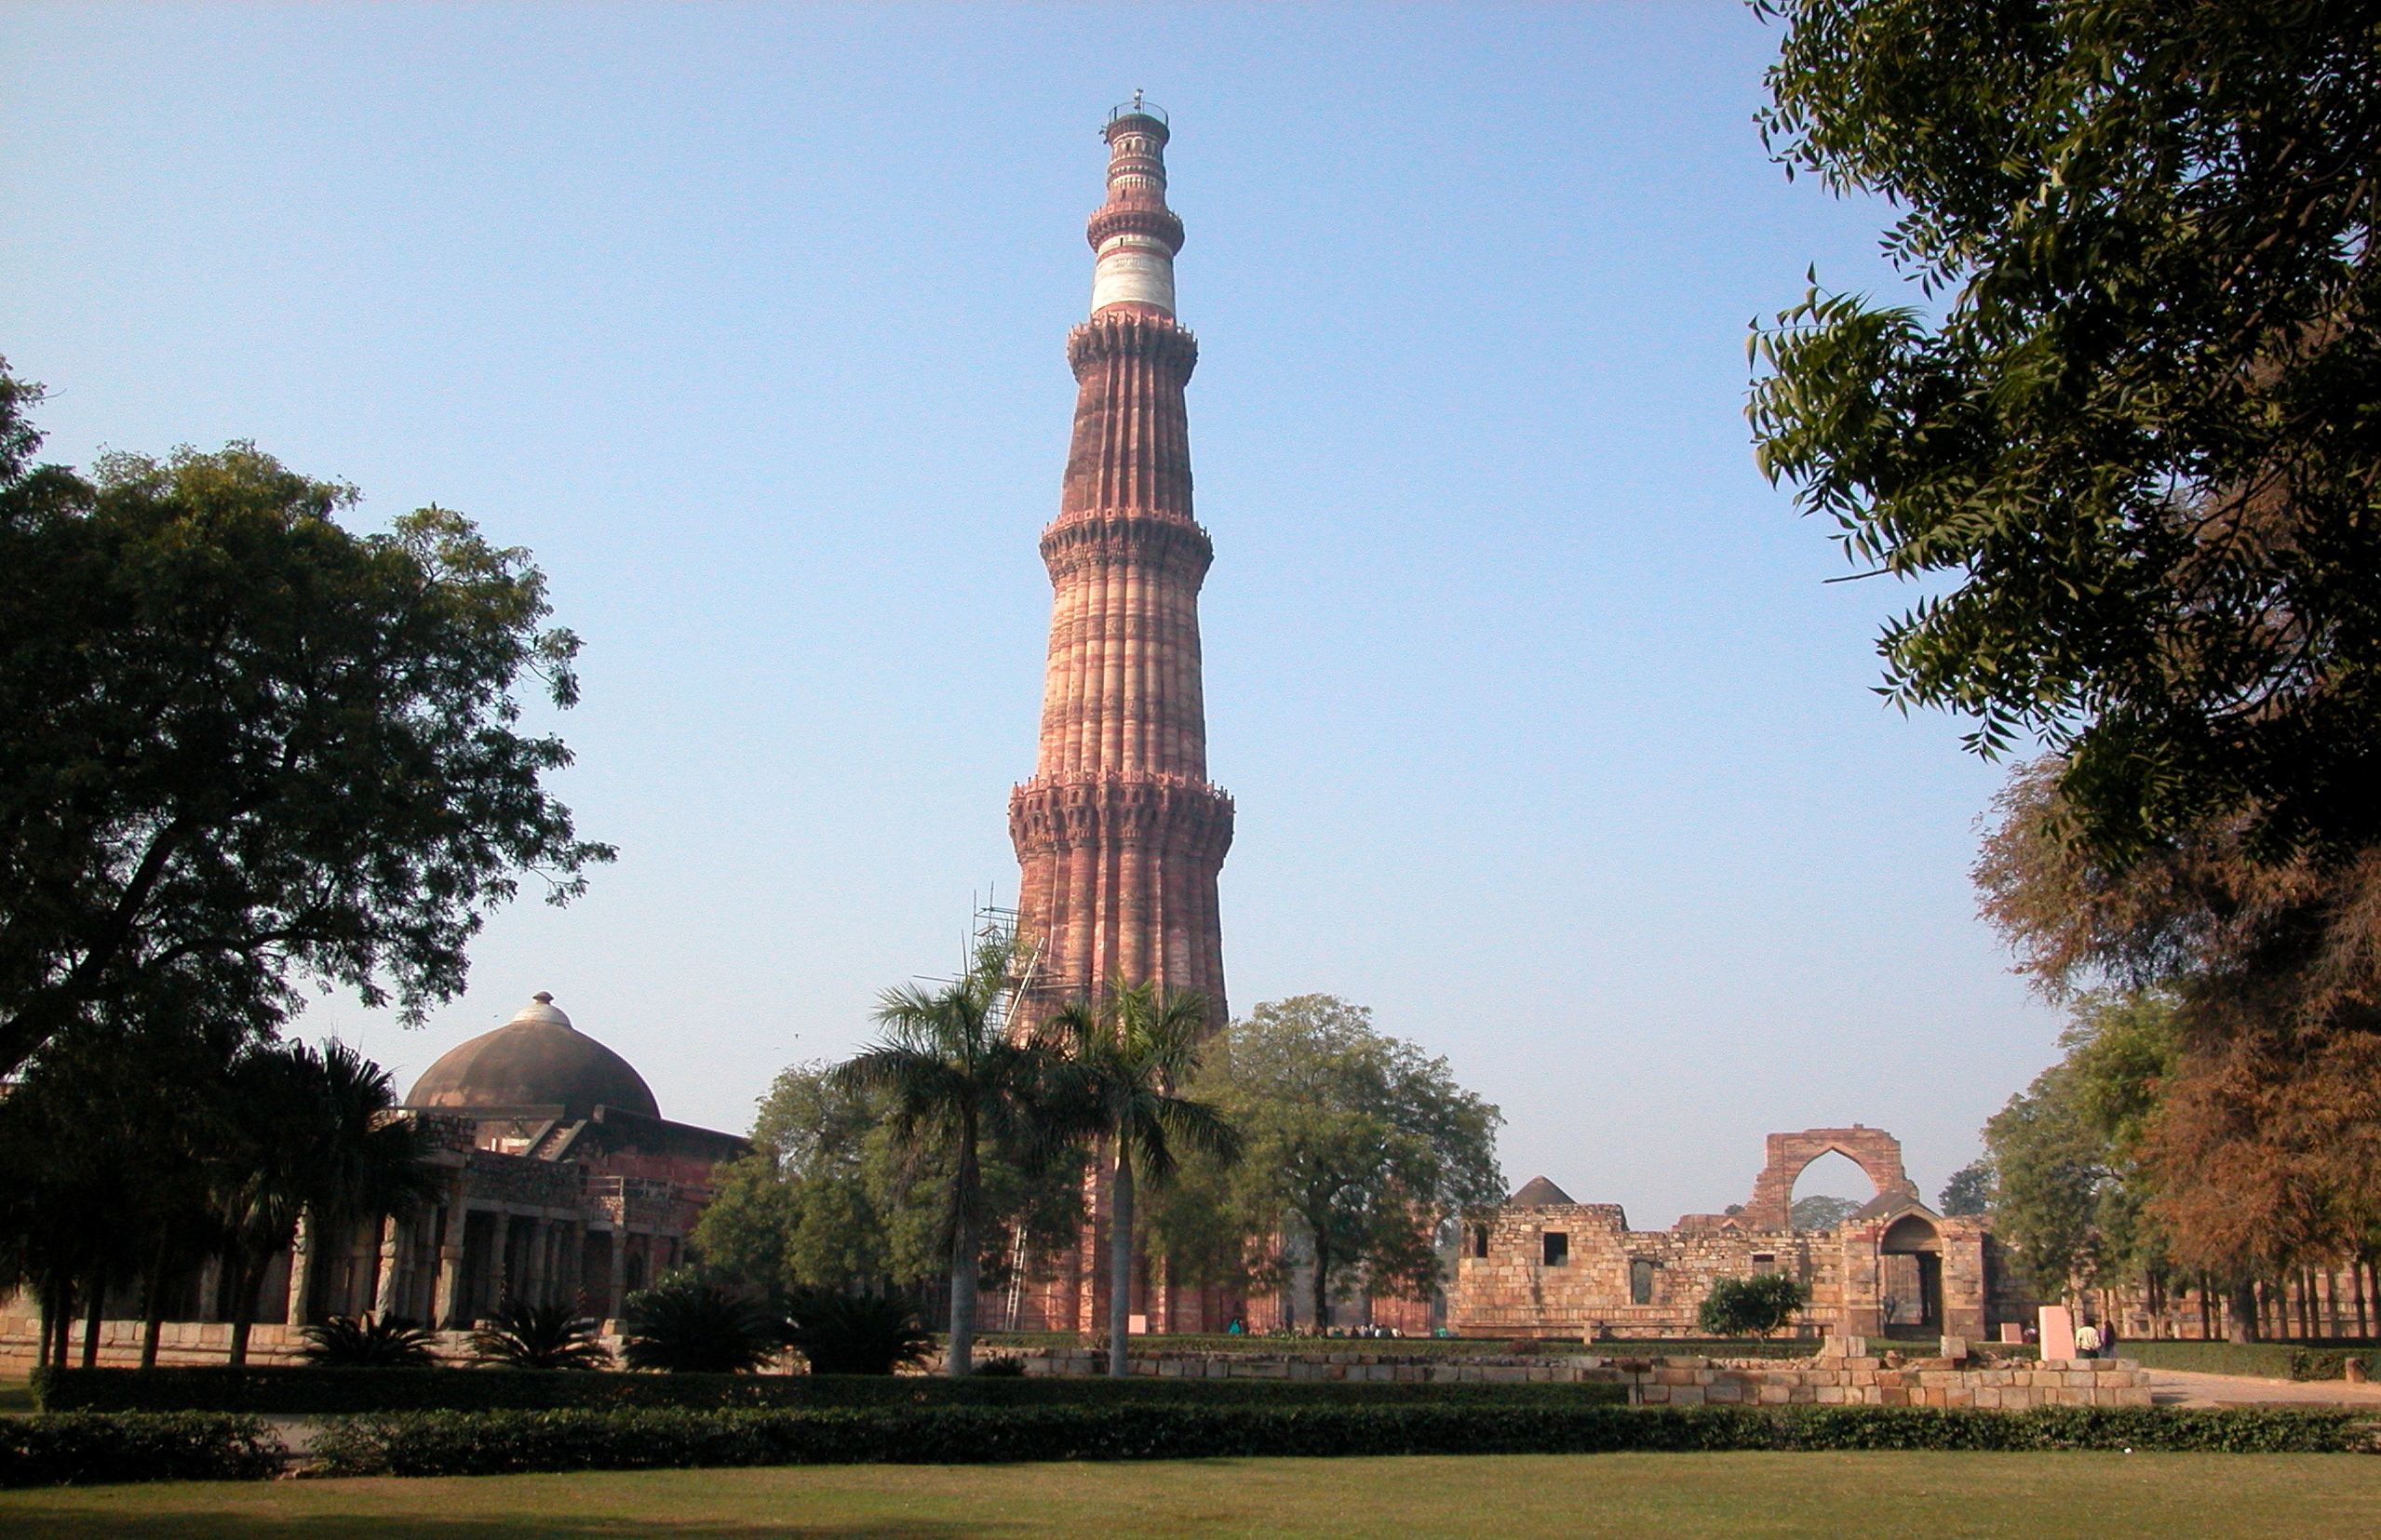
architecture, monument, high, tower, plaza, landmark, place of worship, ruins, hires, india, complex, hi, res, delhi, unescoworldheritage, qutub, minar, 5photsaday, historic site